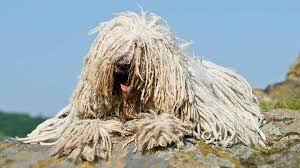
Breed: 318-n000115-komondor